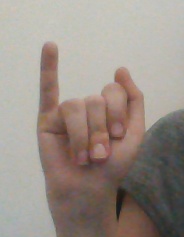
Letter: meem